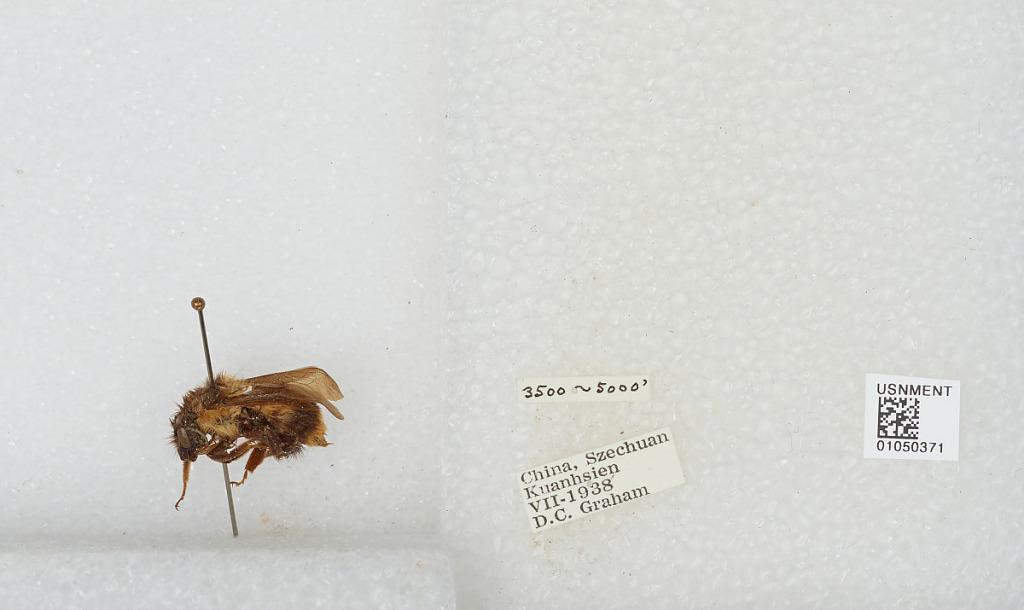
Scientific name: Bombus sp.
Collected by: D. Graham
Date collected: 1938-7-
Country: China
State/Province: Sichuan
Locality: Kuanhsien